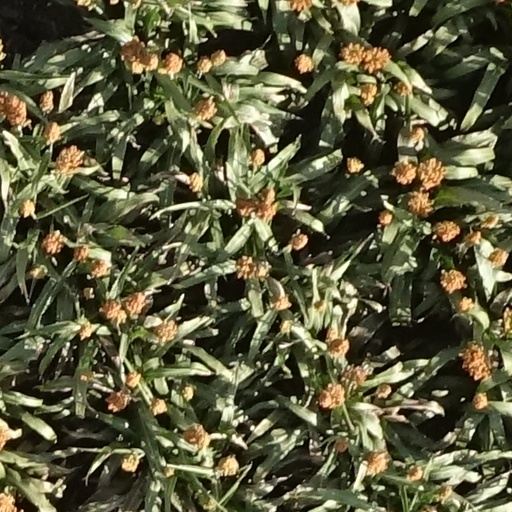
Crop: sorghum